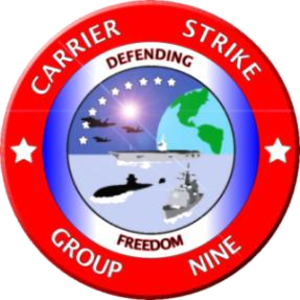
Le Carrier Strike Group Nine, abrégé CSG-9 ou CARSTRKGRU 9, est l'un des 6 groupes aéronavals de l'U.S. Navy affecté à la Flotte du Pacifique. Il est basé à San Diego. Il est rattaché administrativement à la 3ᵉ Flotte et ses déploiements opérationnels se font au profit de la 7ᵉ flotte et de la 5ᵉ flotte. La désignation de Carrier Strike Group date de 2004.